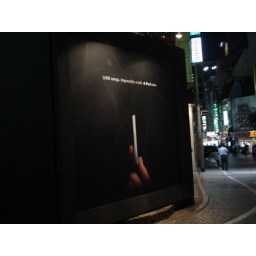
pole ads in the street @Shinjuku, tokyo, japan